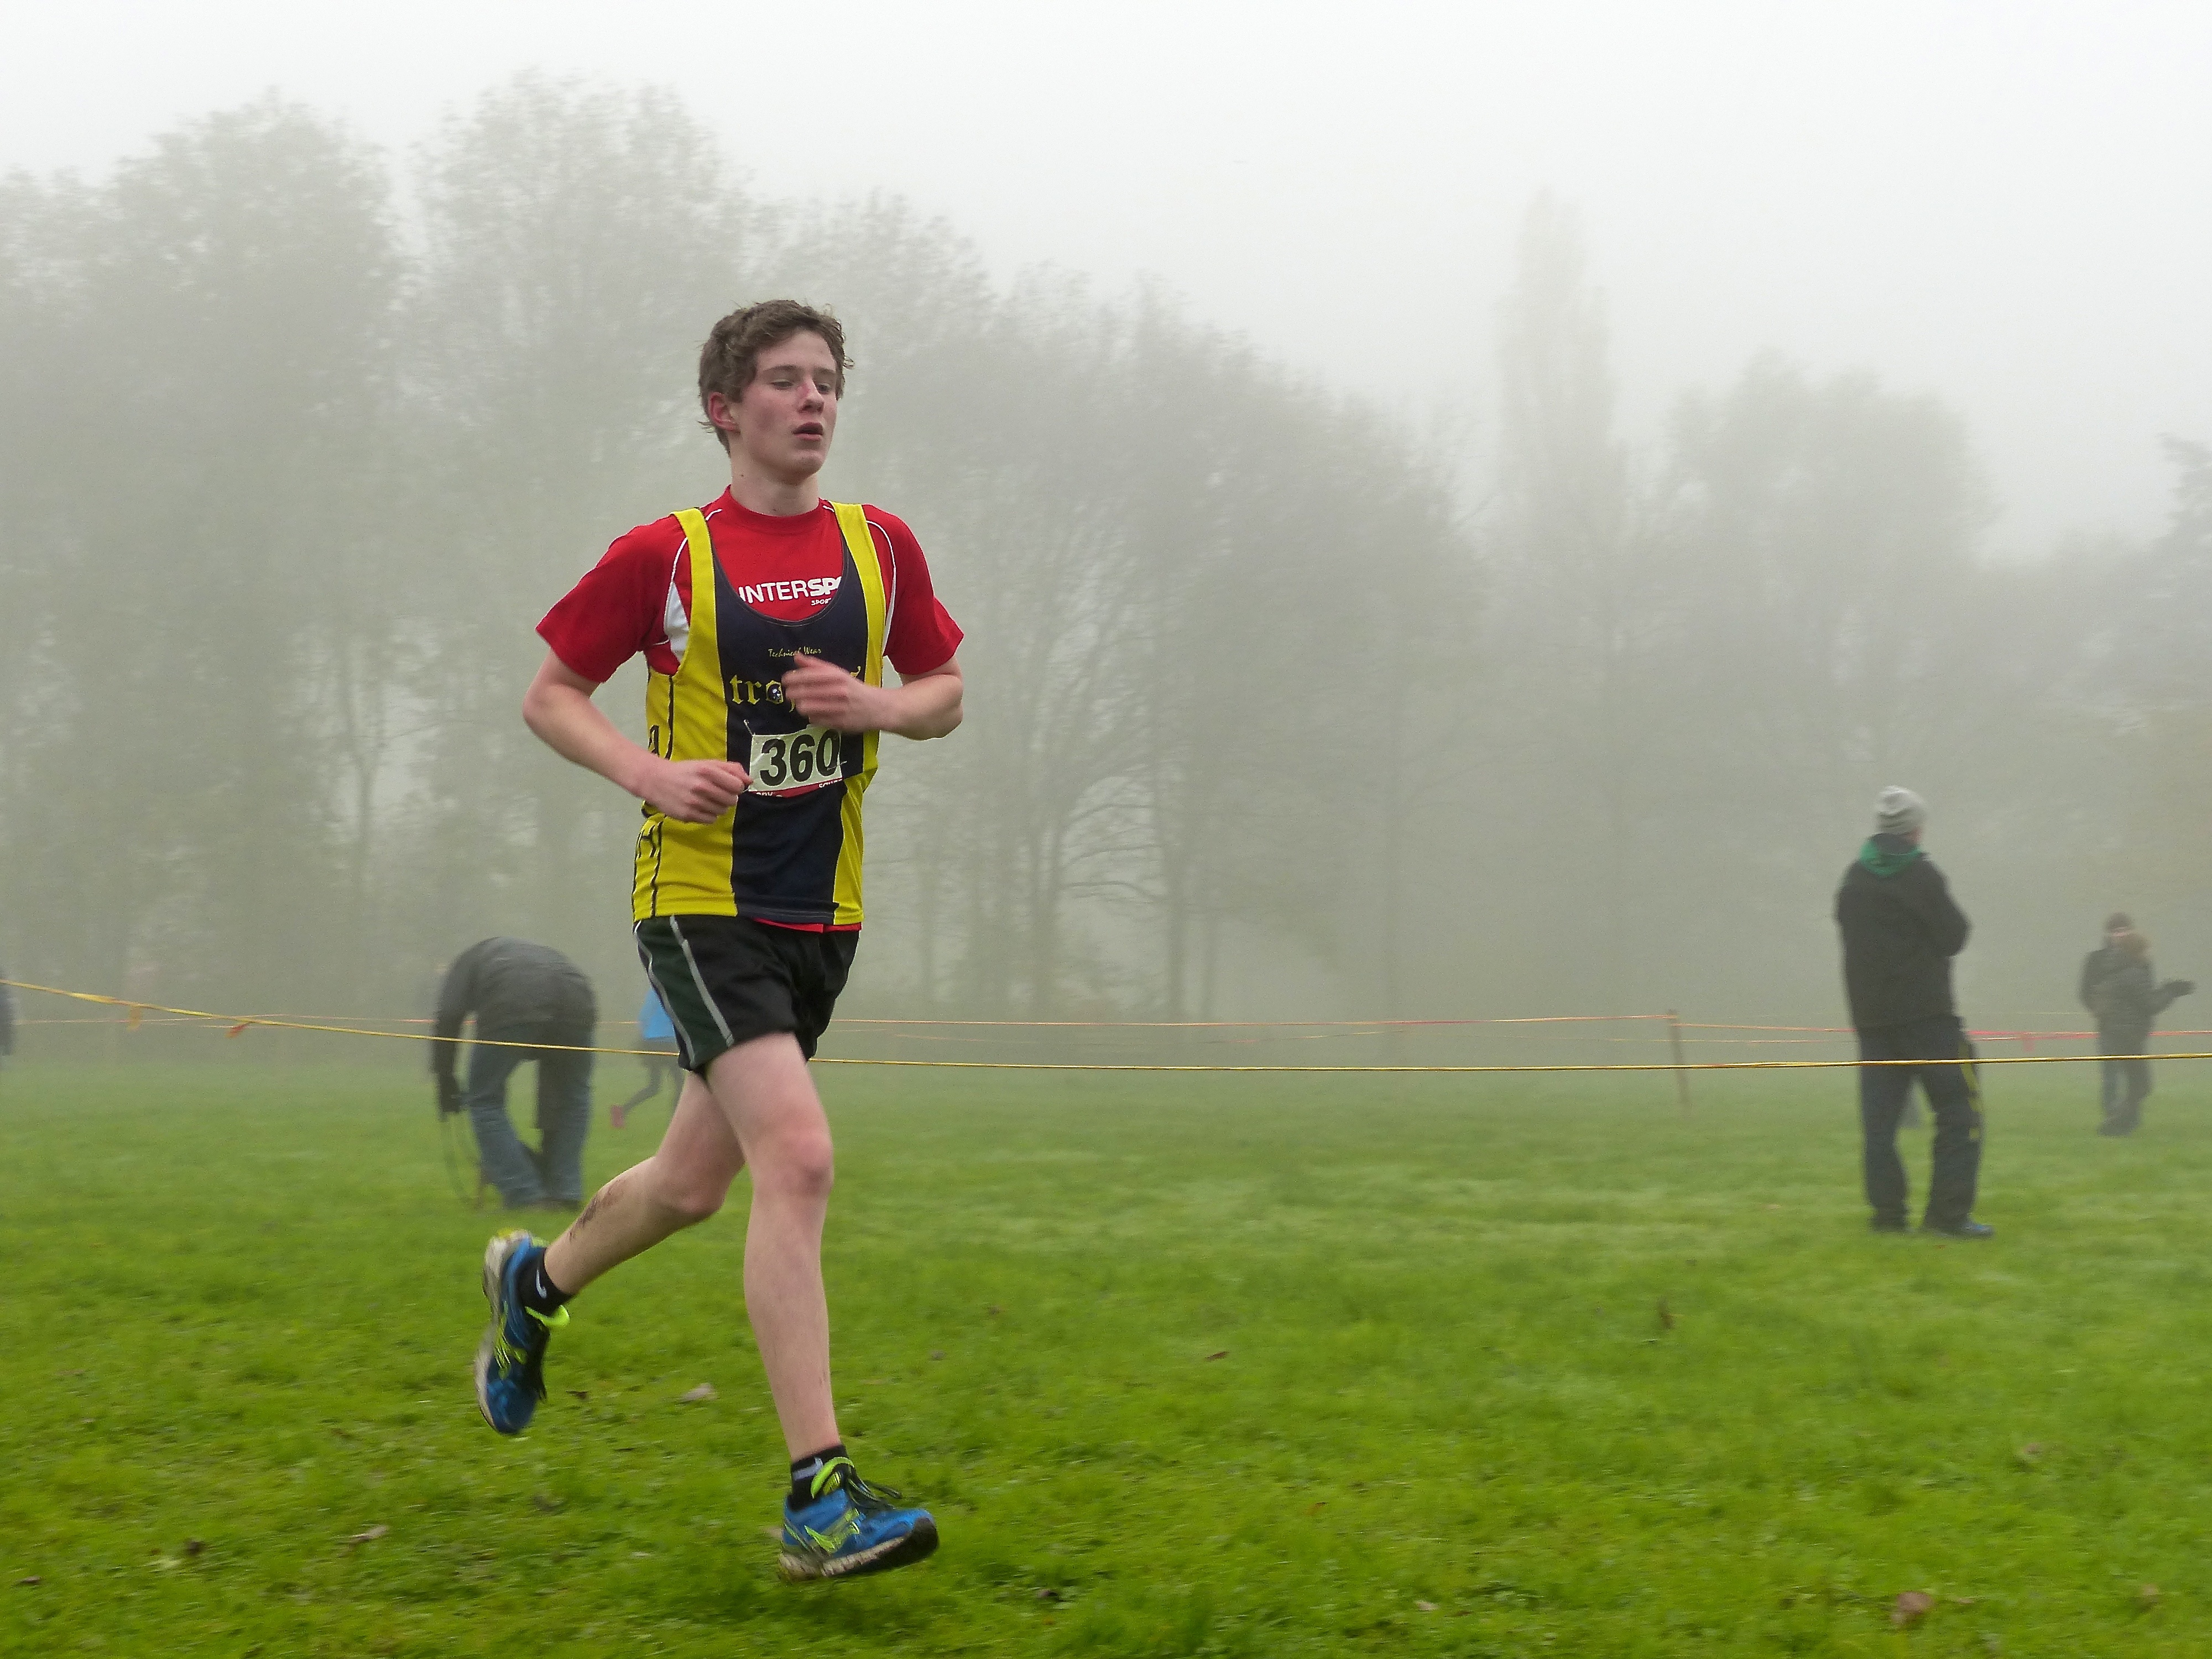
person, fog, mist, sport, meadow, running, recreation, jogging, ash, crosscountry, belgium, race, competition, team, sports, championship, endurance, athletics, xc, antwerp, necis, physical exercise, outdoor recreation, human action, endurance sports, ultramarathon, duathlon, long distance running, cross country running